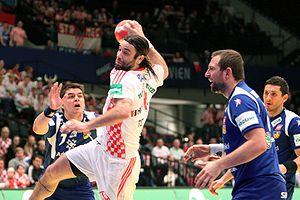
Ivano Balić, né le 1ᵉʳ avril 1979 à Split, est un ancien joueur de handball croate évoluant au poste de demi-centre. Il mesure 1,90 m et pèse 97 kg. Il a également 198 sélections croates à son actif, étant notamment champion du monde en 2003 et champion olympique en 2004.